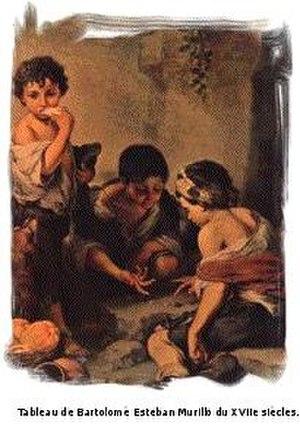
La cléromancie est l'art de dire l'avenir par tirage au sort. C'est un art divinatoire qui emploie comme agent révélateur un mouvement provoqué par l'homme et dirigé par le hasard, celui-ci étant considéré comme l'expression immédiate de la volonté divine.